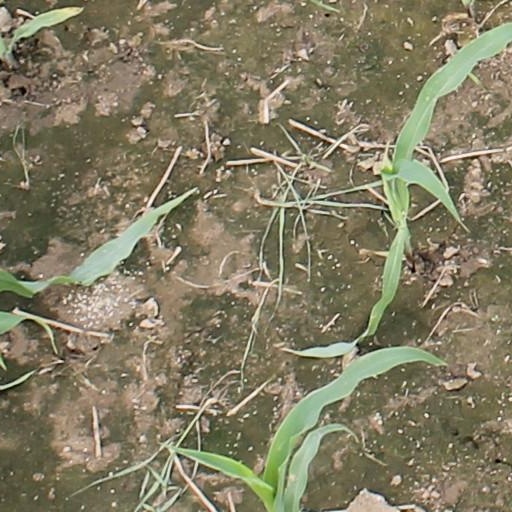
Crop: maize; corn